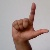
The image shows a hand gesture representing the letter 'L' in Indian Sign Language.